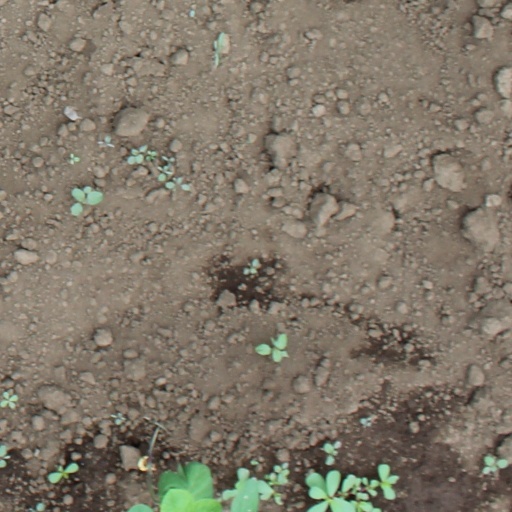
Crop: soybean